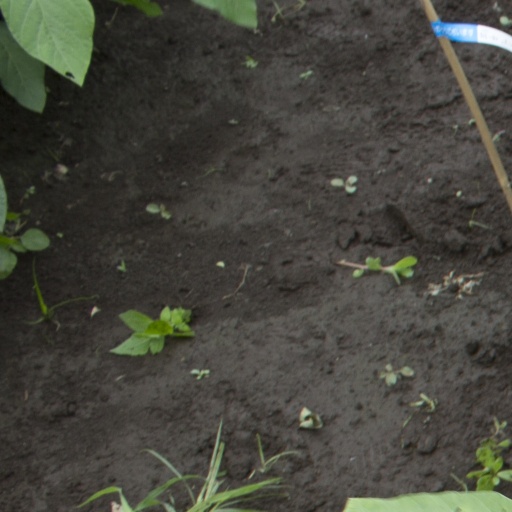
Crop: soybean